3rd Arkansas Light Artillery

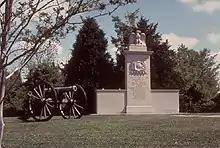
Brice's Crossroads Battlefield

Major General Stephen D. Lee, in his June 10, 1864, report on the organization of troops in the Department of Alabama, Mississippi, and East Louisiana, listed the battery as belonging to Buford's Cavalry Division, of Forrest Cavalry Corps. the battery assisted in Forrest's defense of Mississippi during the summer of 1864. In June Union General Samuel D. Sturgis led an expedition into northern Mississippi to keep Forrest from raiding Union supply lines during the Atlanta Campaign. On June 10, Forrest, with Thrall's battery, attacked Sturgis in the Battle of Brice's Crossroads and routed the Union force. Despite losing nearly 500 men, he inflicted over 2,200 casualties and captured 16 cannons, 176 wagons, and 1,500 small arms. During the Battle of Brice's Crossroads, the gunners of Thrall's battery unlimbered their guns and pushed them by hand behind the advancing lines of infantry.